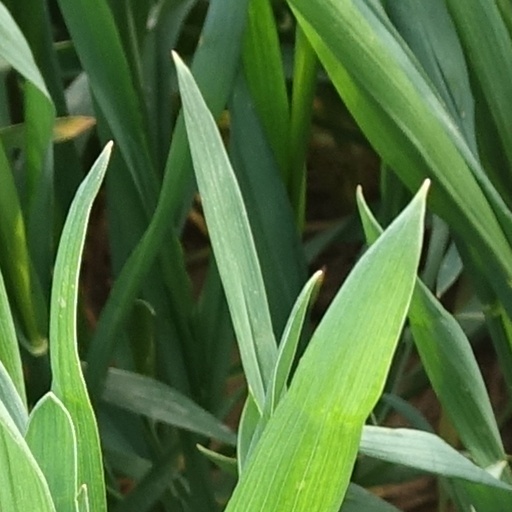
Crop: wheat